Sandy railway station

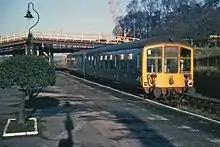
December 1967

The Sandy and Potton Railway was opened for goods traffic on 23 June 1857, and to passengers on 9 November 1857. It was later purchased by the Bedford and Cambridge Railway (B&CR), which closed the line in January 1862 for reconstruction. The line reopened on 7 July 1862, including a new station at Sandy separate from, but adjacent to, the GNR station. The B&CR was absorbed by the London and North Western Railway (LNWR) in 1865. The eastern section of the Bedford-Cambridge route (sometimes known as the Varsity Line) closed on 1 January 1968, and with it, the ex-LNWR platforms at Sandy.